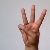
The image shows a hand gesture representing the letter 'W' in Indian Sign Language.